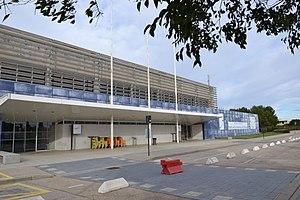
aérogare de l'aéroport Nîmes-Garons
L'aéroport de Nîmes-Garons est un aéroport du Sud de la France basé sur les communes de Nîmes et Saint-Gilles, à proximité du village de Garons dans le département du Gard. Il est destiné au trafic civil, ouvert au trafic national et international régulier ou irrégulier, ouvert aux avions privés et aux IFR et VFR. Ryanair est la compagnie principale qui opère sur cet aéroport.